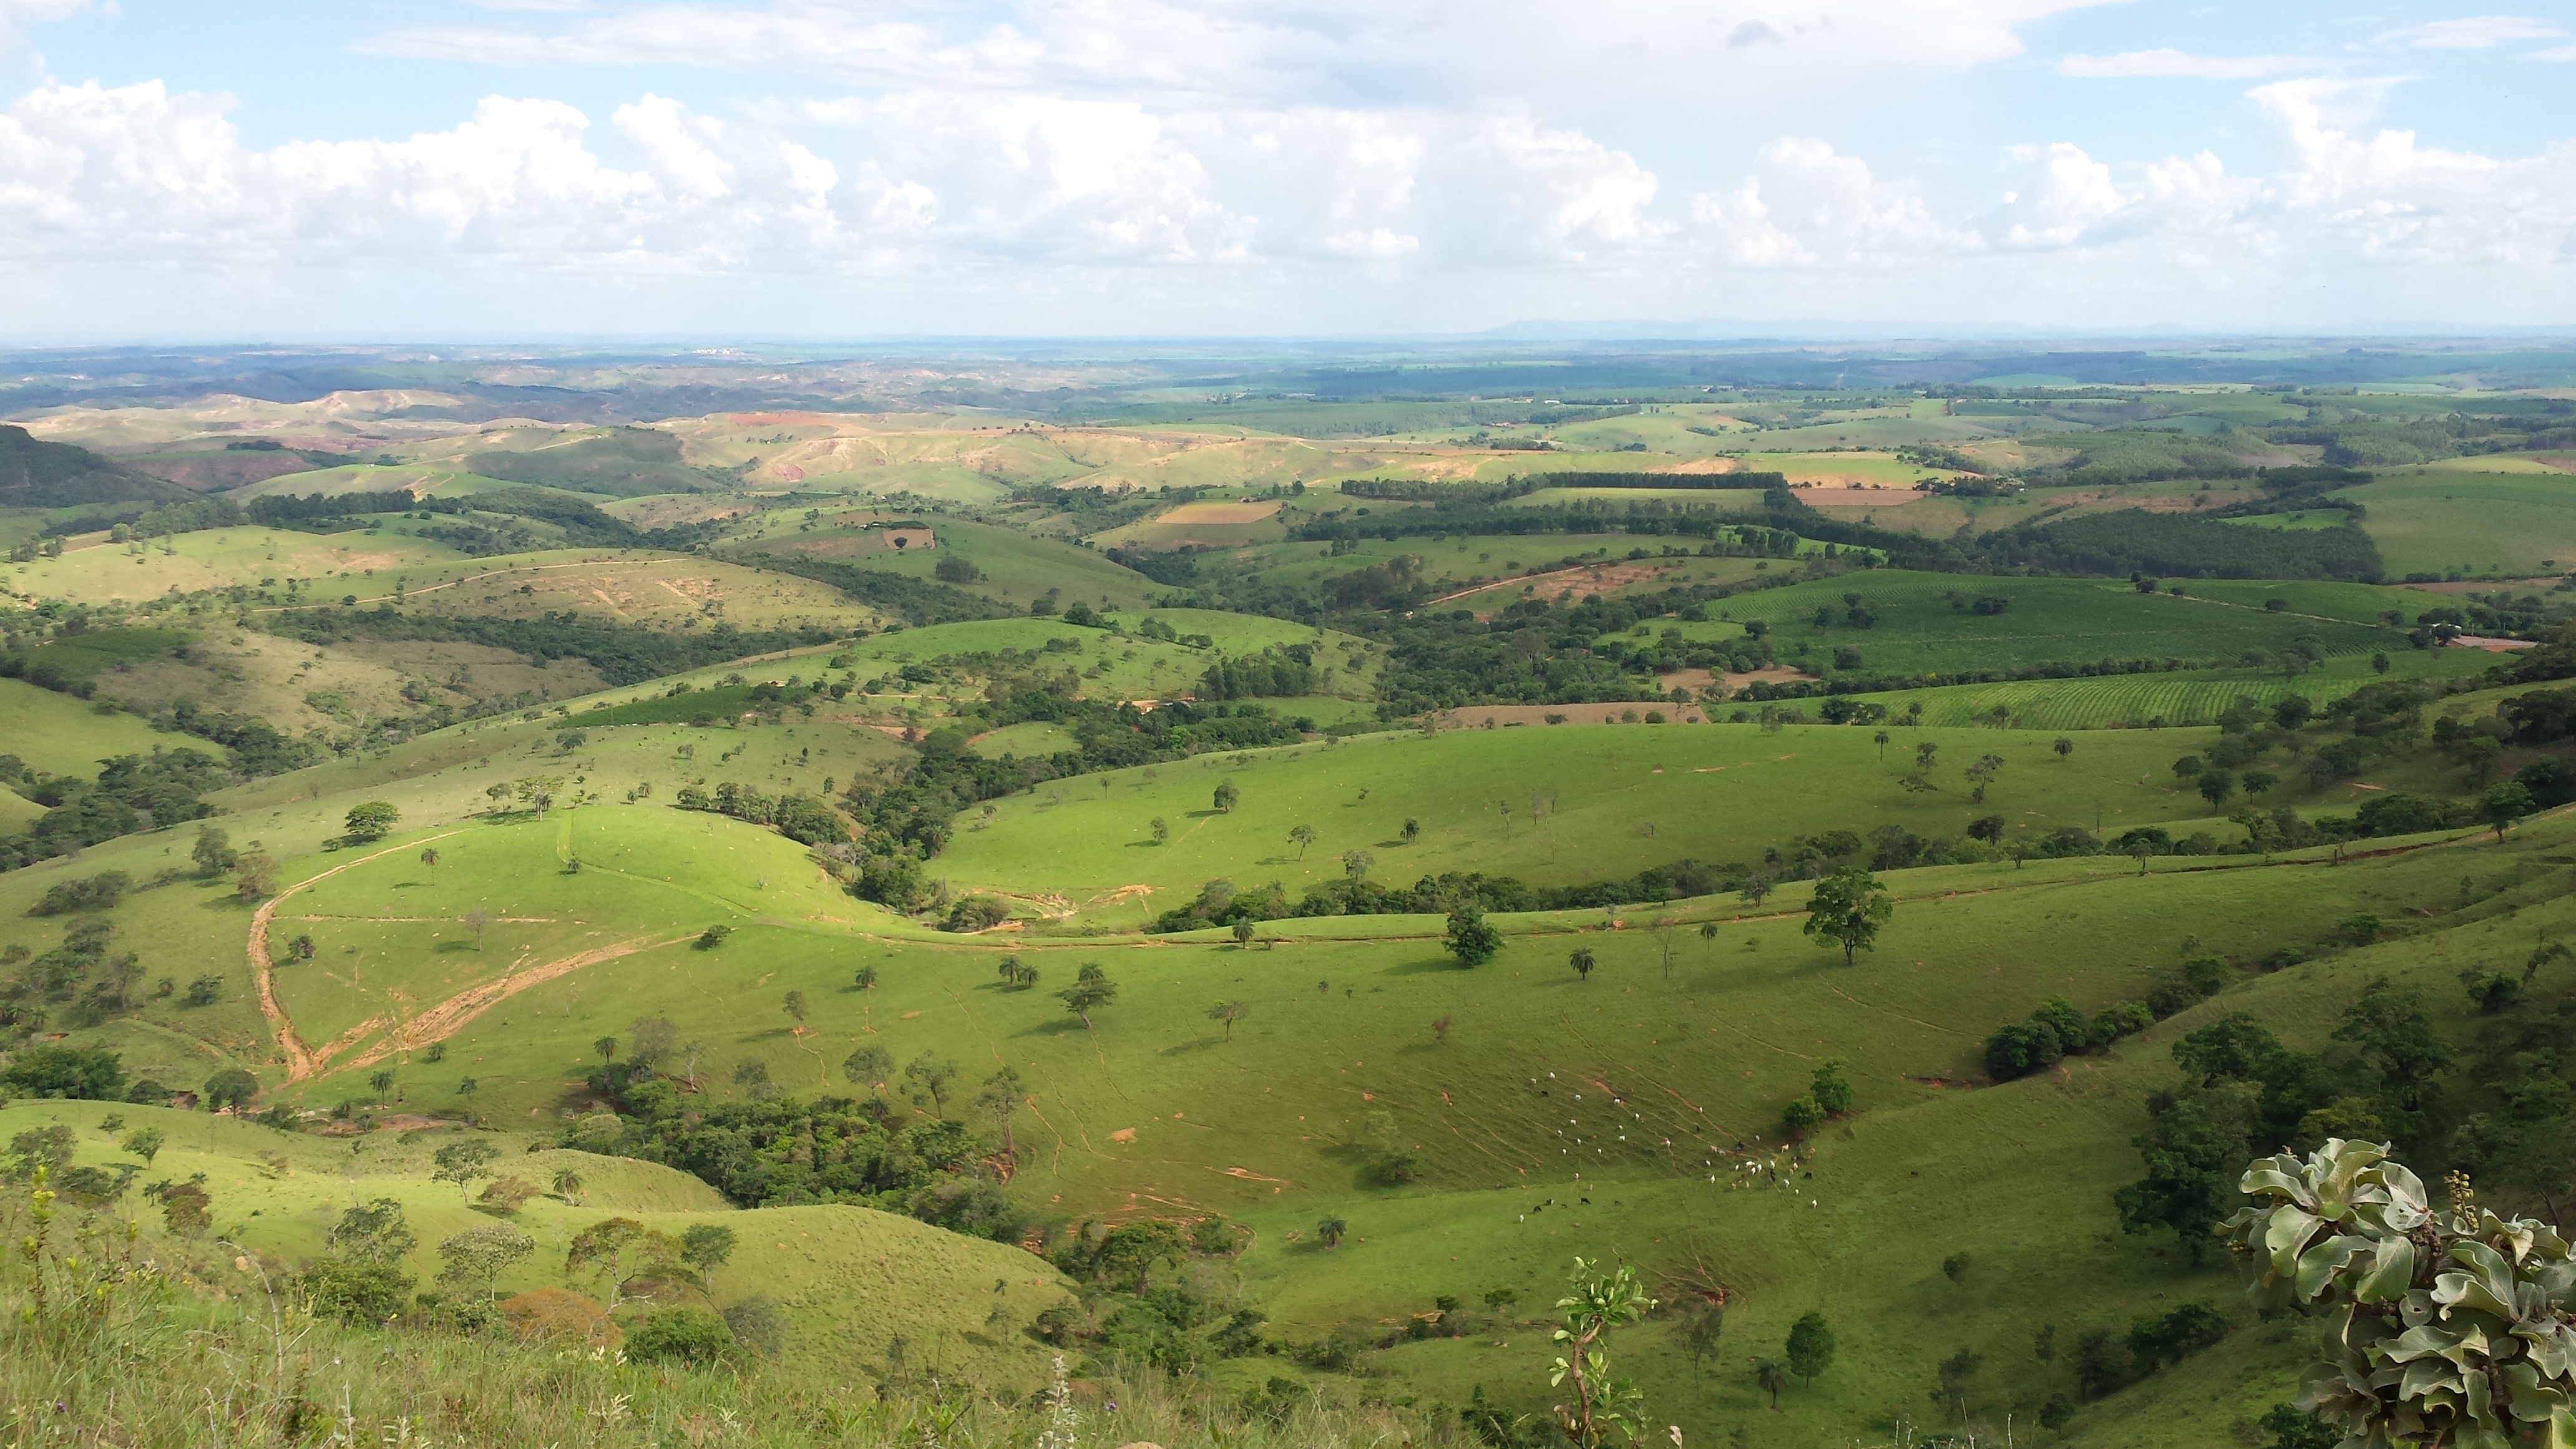
landscape, horizon, field, meadow, hill, valley, panorama, village, pasture, agriculture, plain, grassland, vegetation, plateau, fell, habitat, ecosystem, steppe, rural area, aerial photography, natural environment, geographical feature